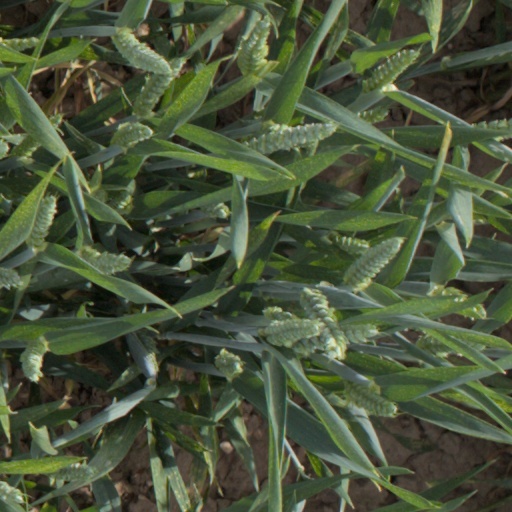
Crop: wheat